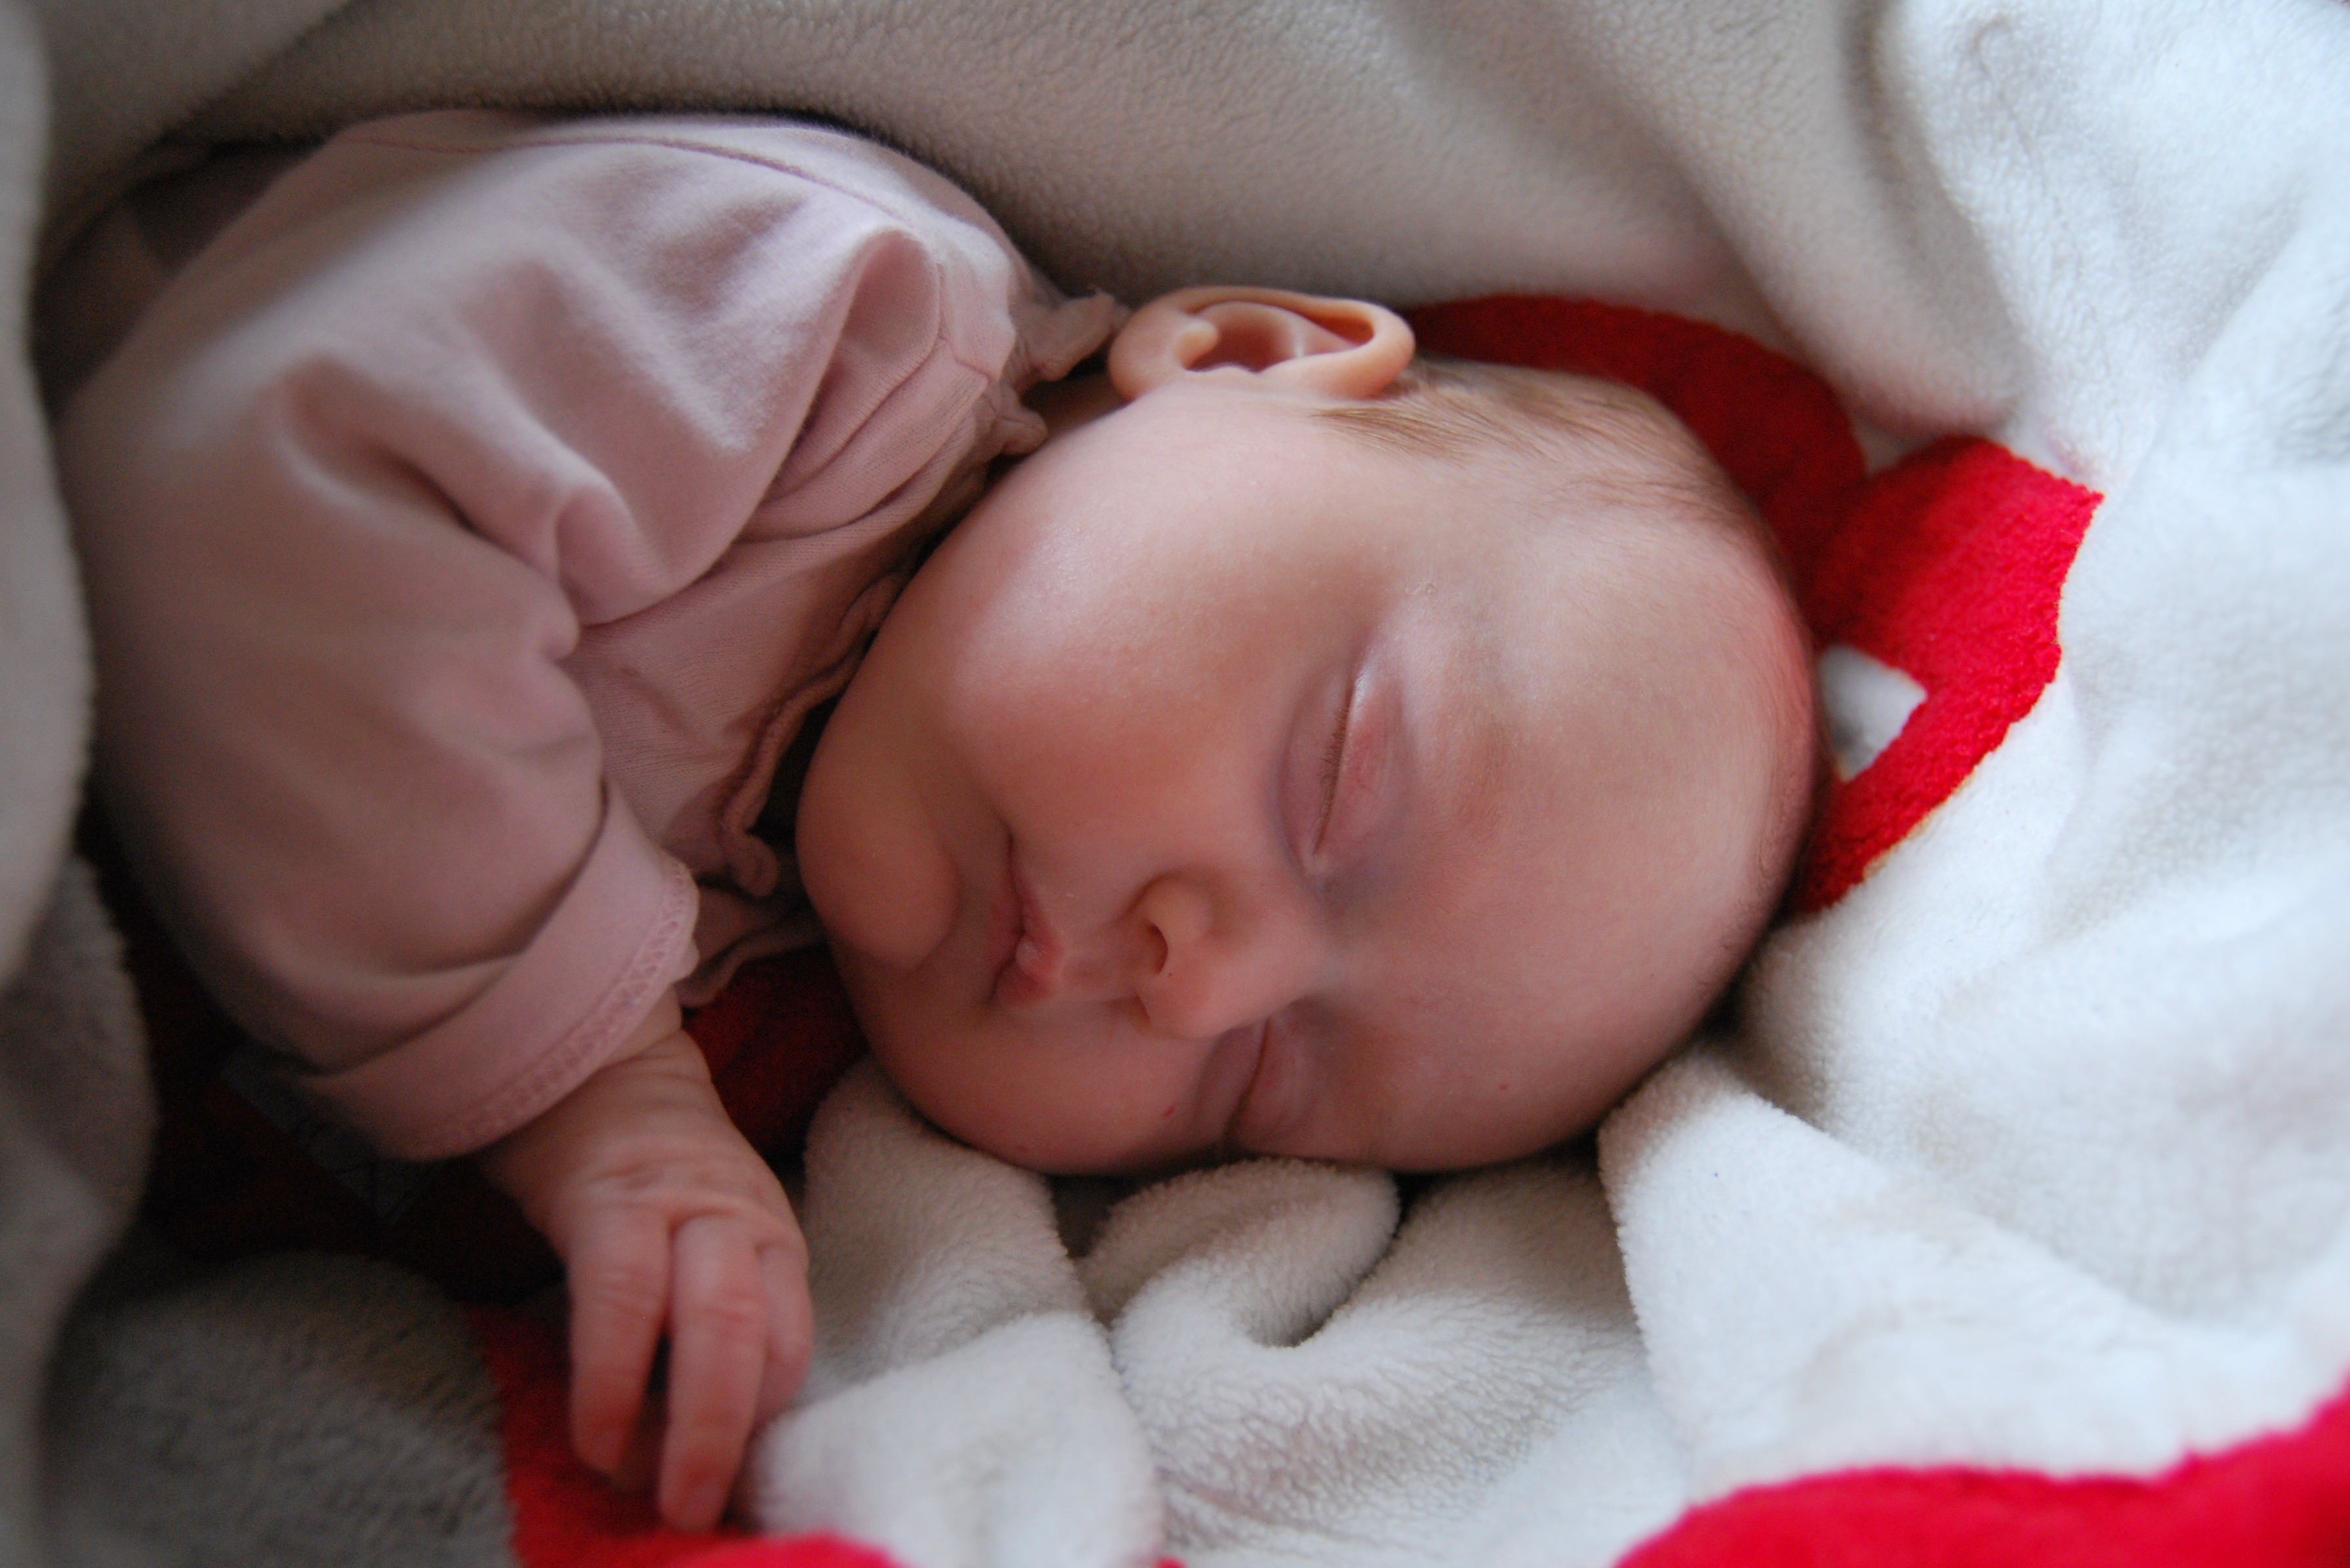
person, child, blanket, baby, nap, sleep, infant, skin, tired, organ, bedtime, human action